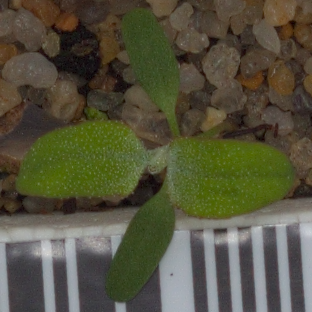
Label: fat_hen